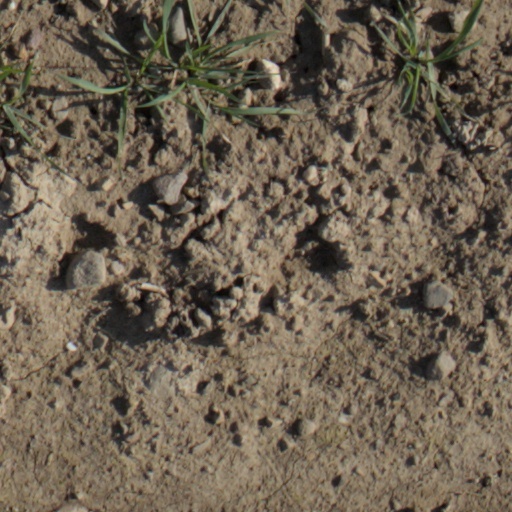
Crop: wheat